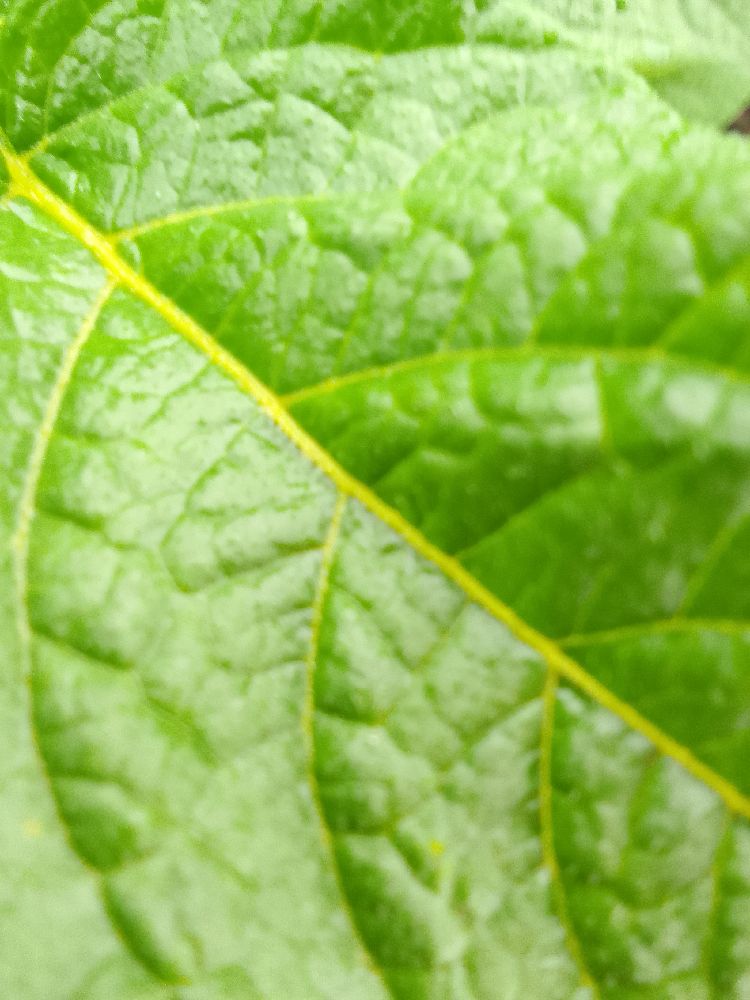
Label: Healthy